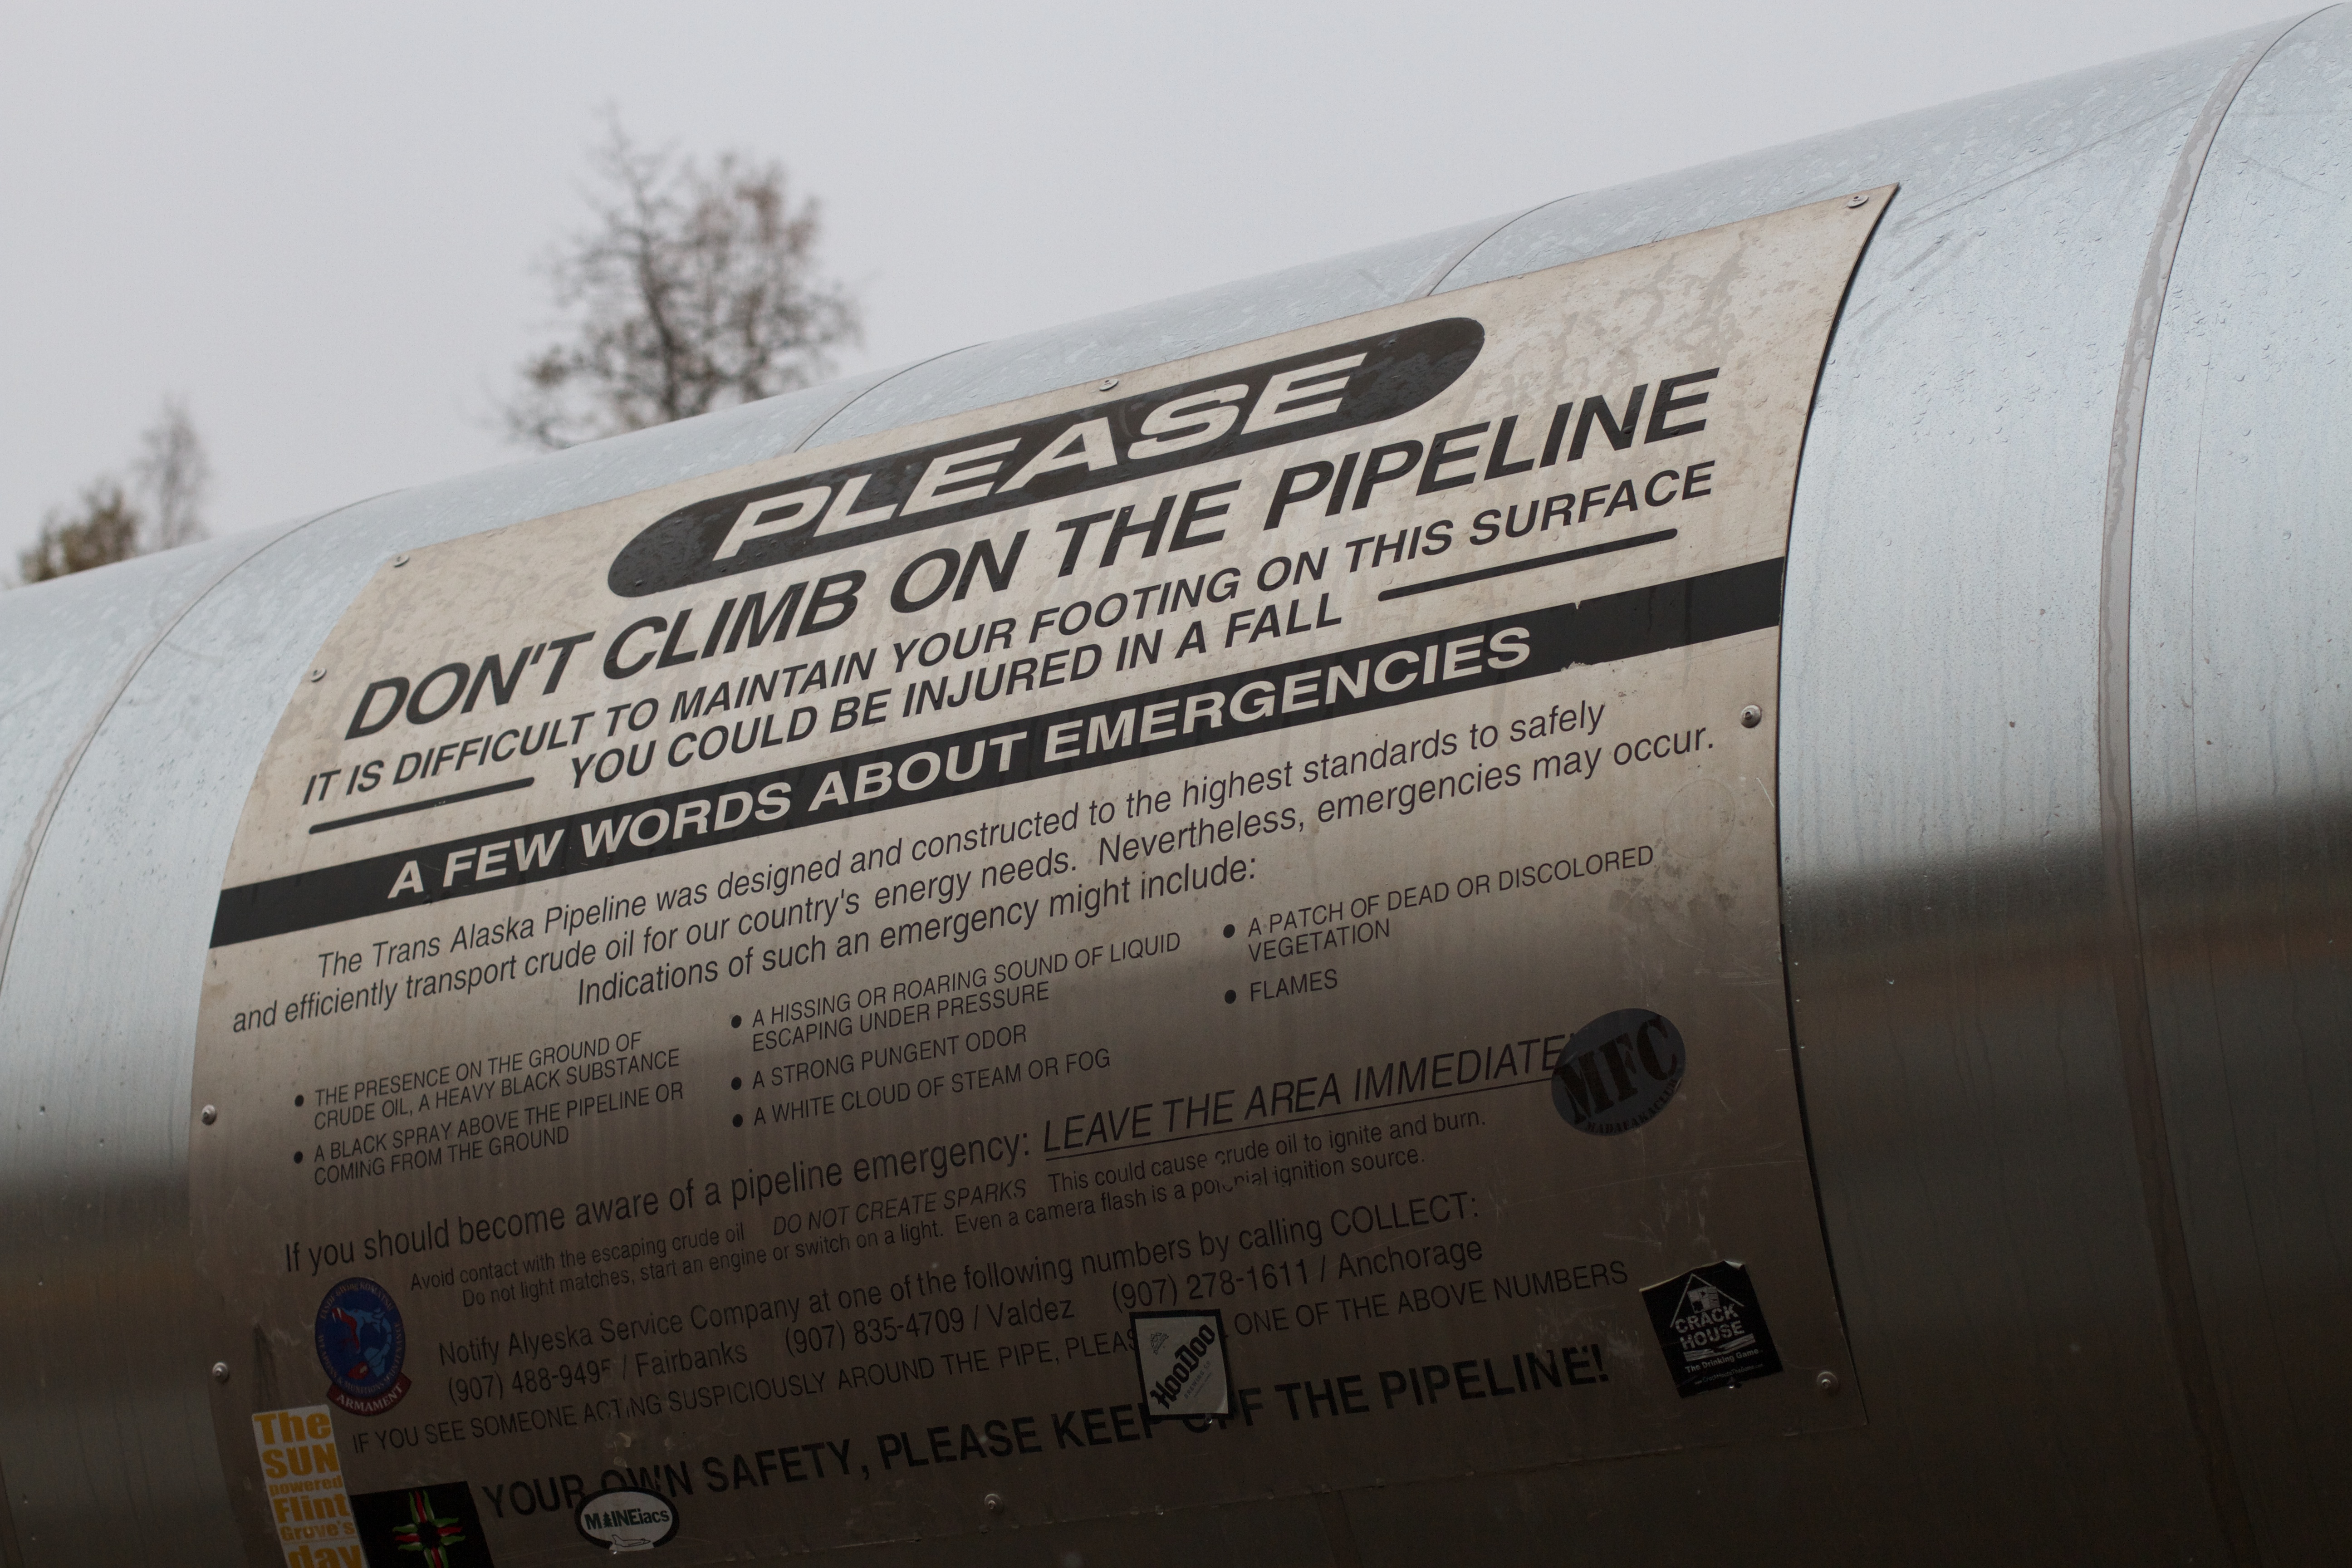
vehicle, atmosphere of earth